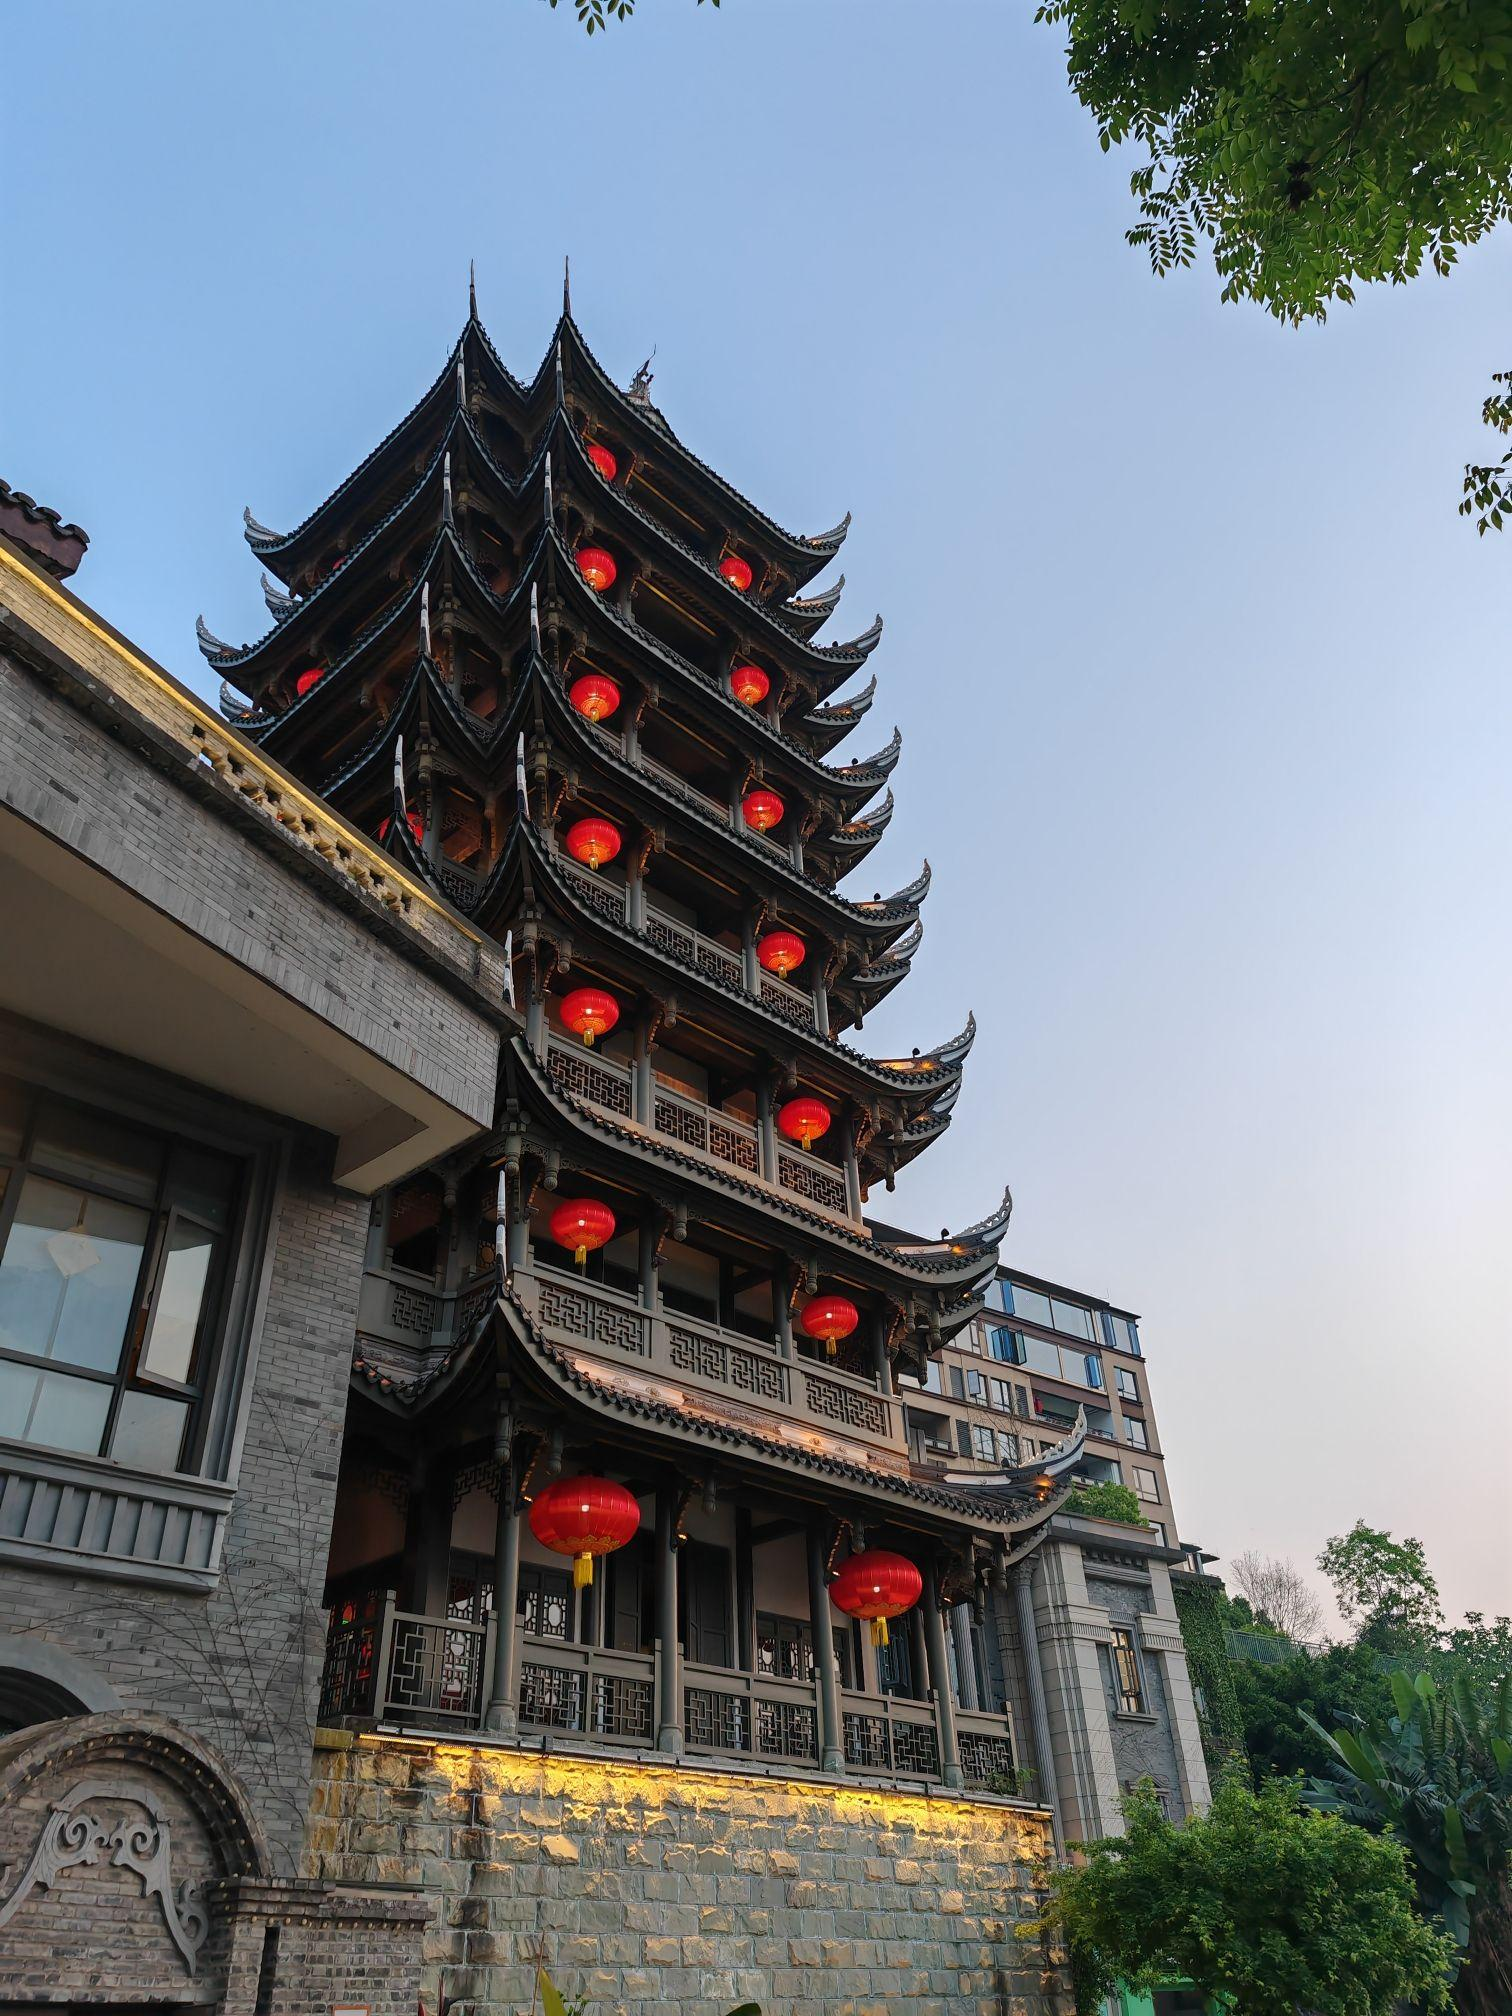
地标名称：报恩塔
所在城市：重庆市·巴南区